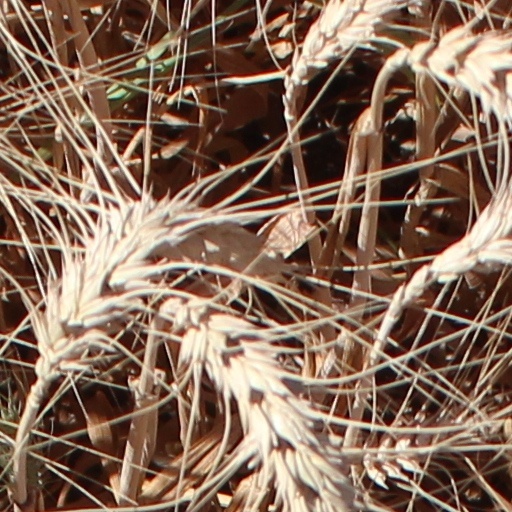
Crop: wheat